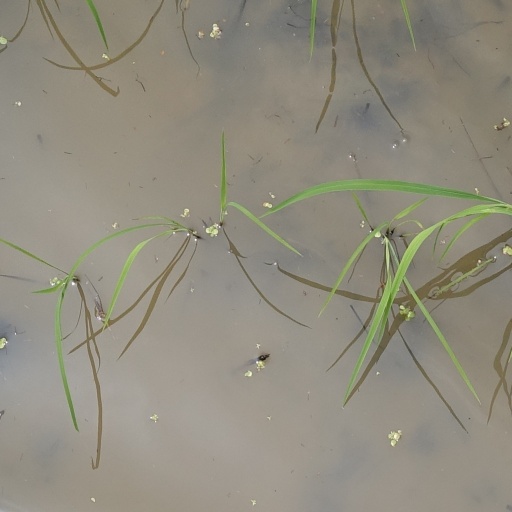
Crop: rice